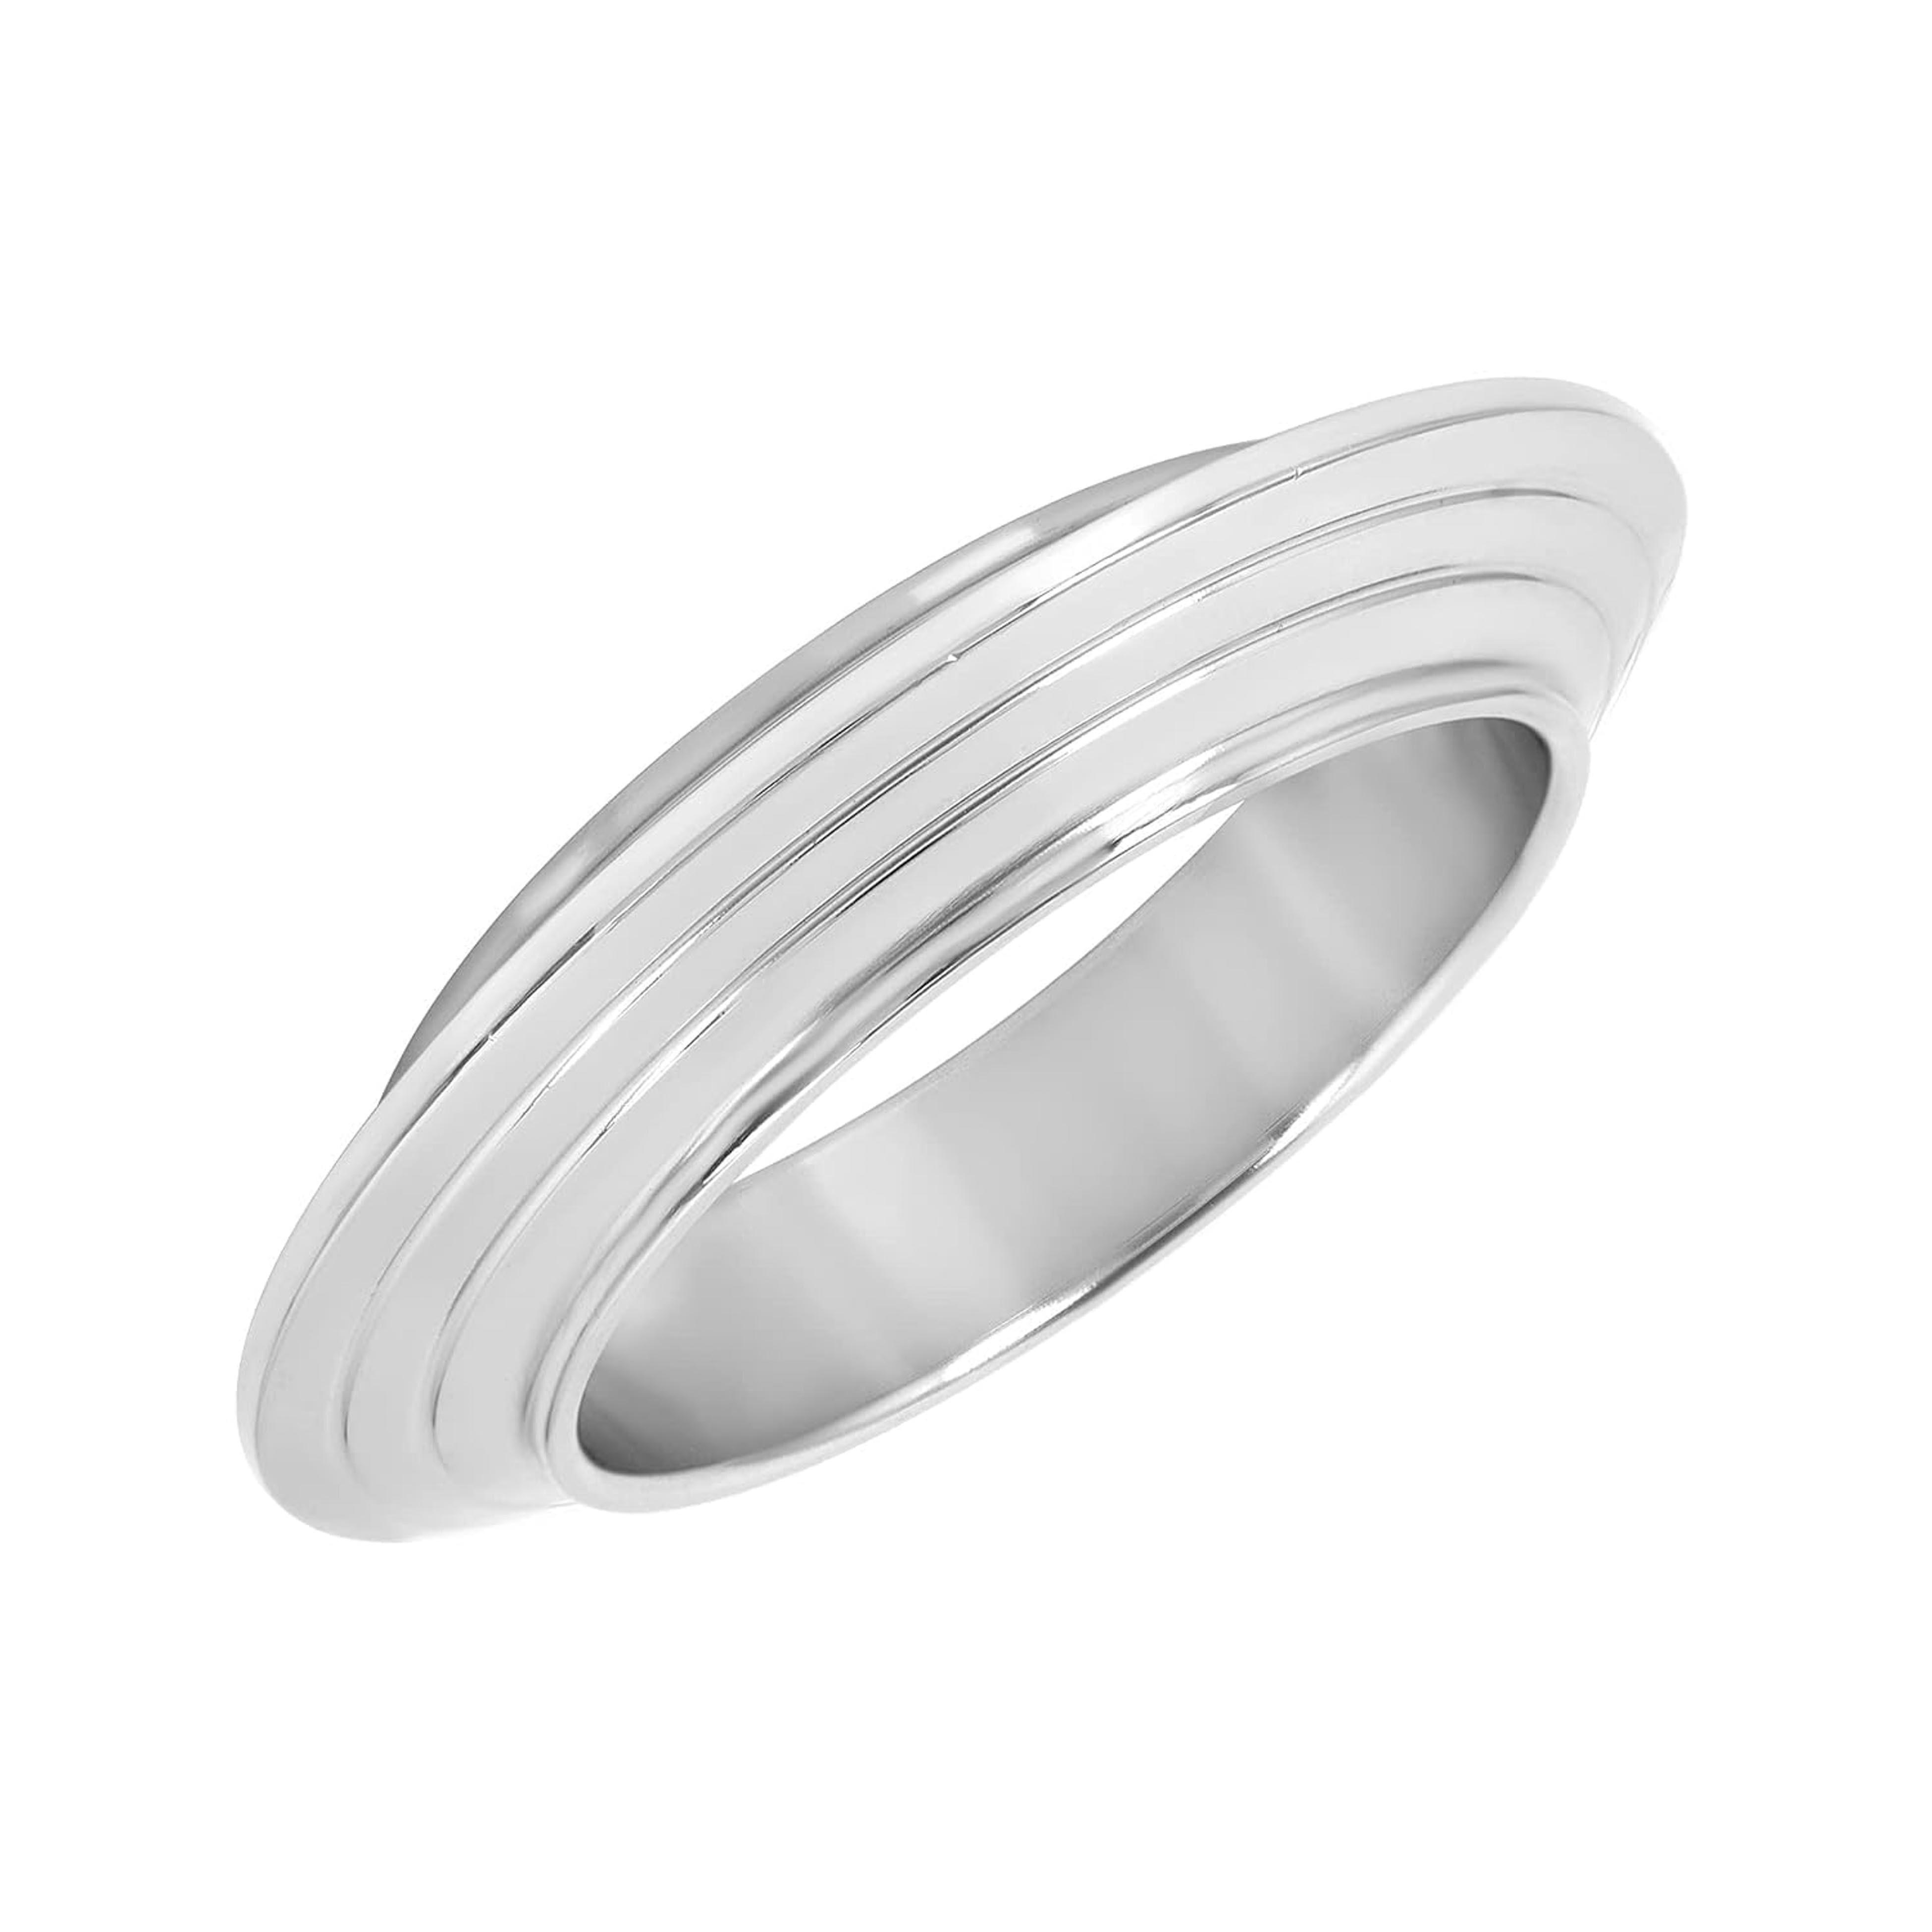
ZUMRUT MAKING YOU A STYLE SENSATION Stainless Steel Heavy Weight Made With Pure 316 L Grade Stainless Steel Thick and Heavy Kadaa Kada/Bangle For Men & Boys
Type: Bracelets & Bangles
Brand: ZUMRUT MAKING YOU A STYLE SENSATION
Price: Rs. 1999
Made with 304 grade stainless steel thick and heavy plain kadaa kada/bangle for men & boys. for macho men with super heavy and thick wrists. conical edge makes it look more dashing. suitable for all occasions and daily uses.
Features: Made In High Grade Stainless Steel & Available In 2.12 2.14 & 2.16 Sizes.,Package Includes- 1 Steel Kara. Weight: 340 Gms.,Super Heavy, Strong, Only For Heavy Thick Wrist, For Men Who Wish To Make A Strong Statement.,Heavy Rough Tough Guy Super Shine Stainless Steel Mens Kada.,Made In India : All Our Products Are Manufactured In India And Are Exclusively Crafted To Adorn Your Persona. Skin Friendly: All Our Products Are Lead & Nickel Free To Ensure Safety And Comfort; Even For Sensitive Skin.